Santa Maria sopra Minerva

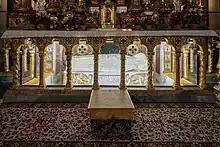
Sarcophagus of Saint Catherine of Siena beneath the High Altar

The Carafa Chapel, with late 15th-century frescoes (1488–1493) by Filippino Lippi, was commissioned by Cardinal Oliviero Carafa in honour of Saint Thomas Aquinas. There are two Marian scenes, the "Annunciation" and the "Assumption"; over the altar is his St Thomas presenting Cardinal Carafa to the Blessed Virgin, and on the right-hand wall his Glory of St Thomas. It was inaugurated in 1493, and is also known as the Chapel of St Thomas Aquinas. The relics of St Thomas Aquinas were kept in this chapel until 1511, when they were moved to Naples. Designed by Pirro Ligorio in 1559, the tomb of Gian Pietro Carafa, who became Pope Paul IV in 1555, is also in the chapel.